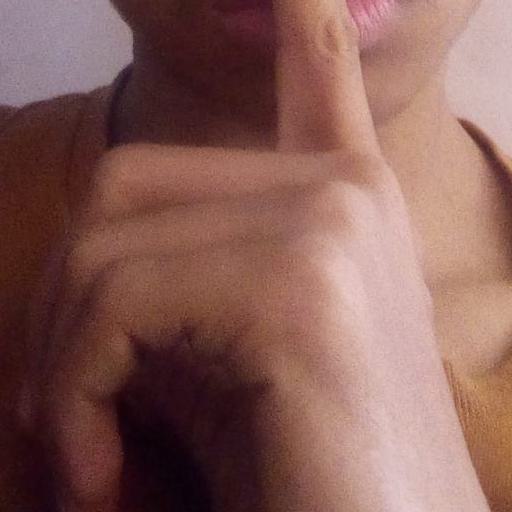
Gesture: mute